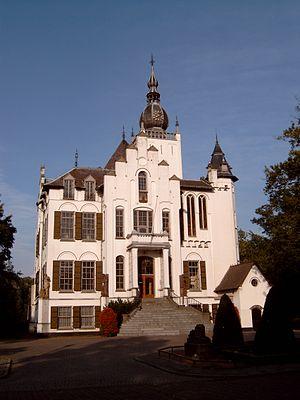
Vught est une commune et un village néerlandais située en province du Brabant-Septentrional. Outre le centre urbain, la commune couvre également le village de Cromvoirt, ainsi que les hameaux de Bergenshuizen et Loveren. Lors du recensement de 2019, elle compte 26 396 habitants.